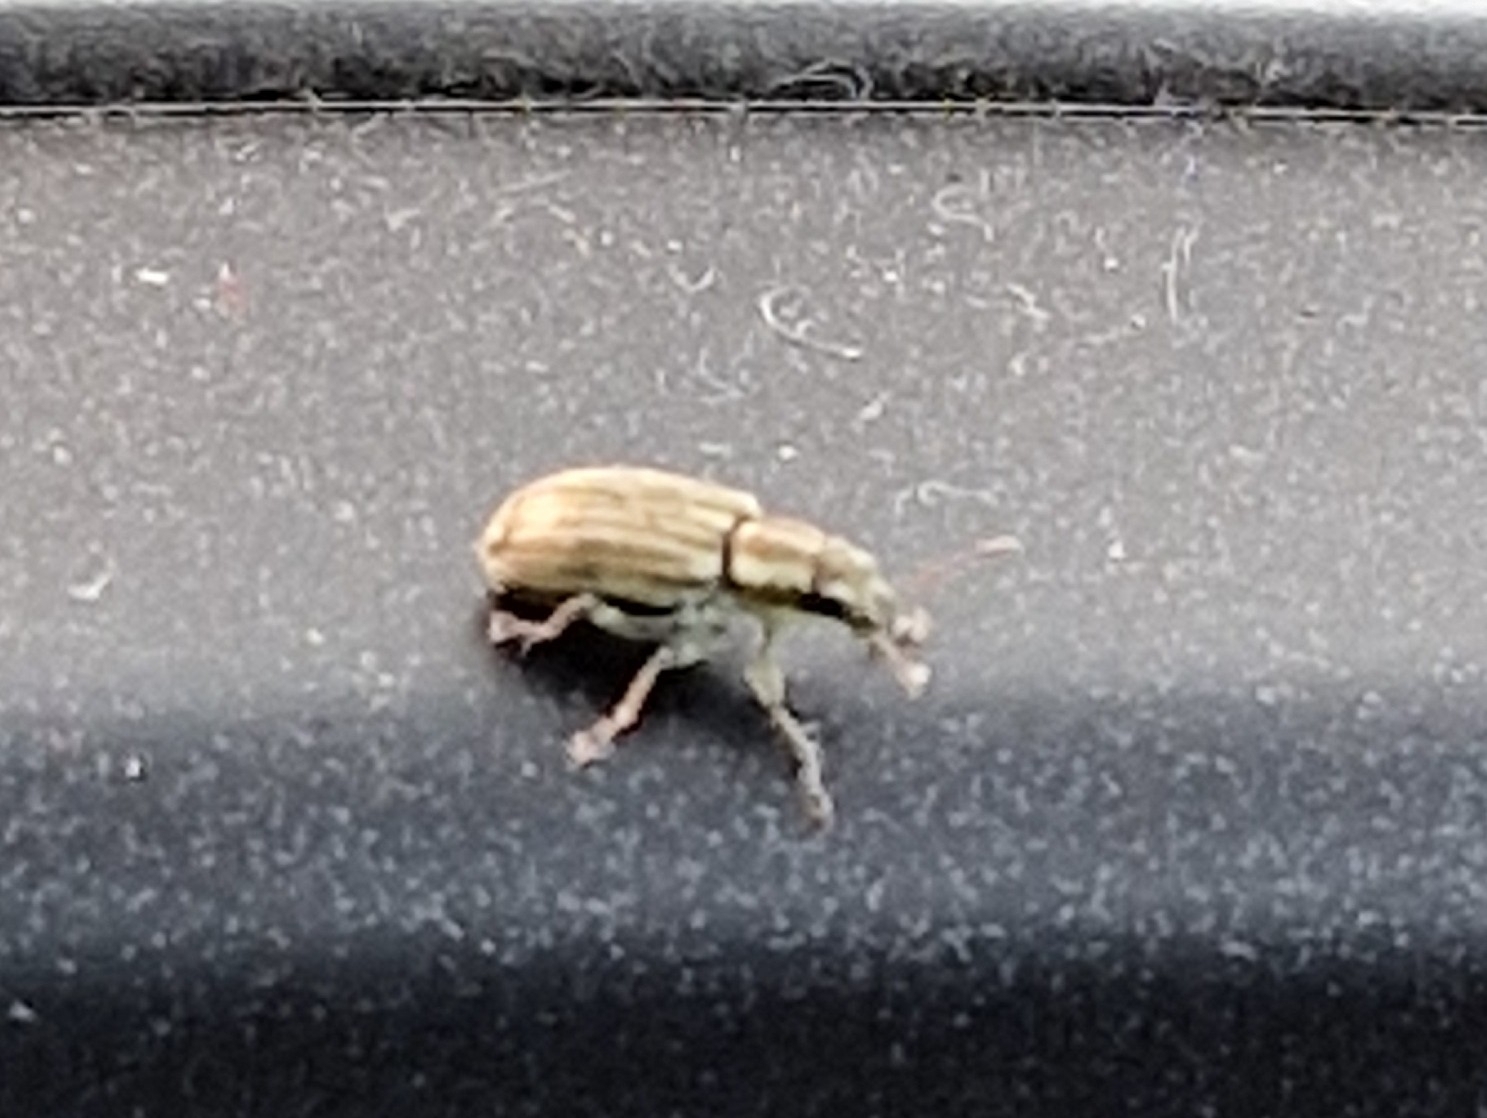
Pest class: pea_leaf_weevil